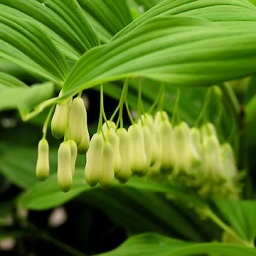
Pretty plant in Duvall street planter